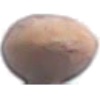
Label: Hazelnut 1